Bindeez

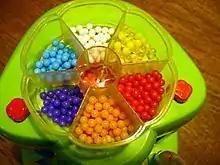
Some Bindeez ready to be used

Bindeez (also marketed as Aqua Dots, Beados, PixOs, and Aquabeads) are a children's toy, consisting of small coloured plastic beads that can be arranged in designs created by Canadian toy company Spin Master.